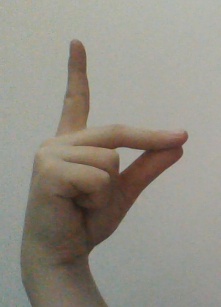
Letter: ta